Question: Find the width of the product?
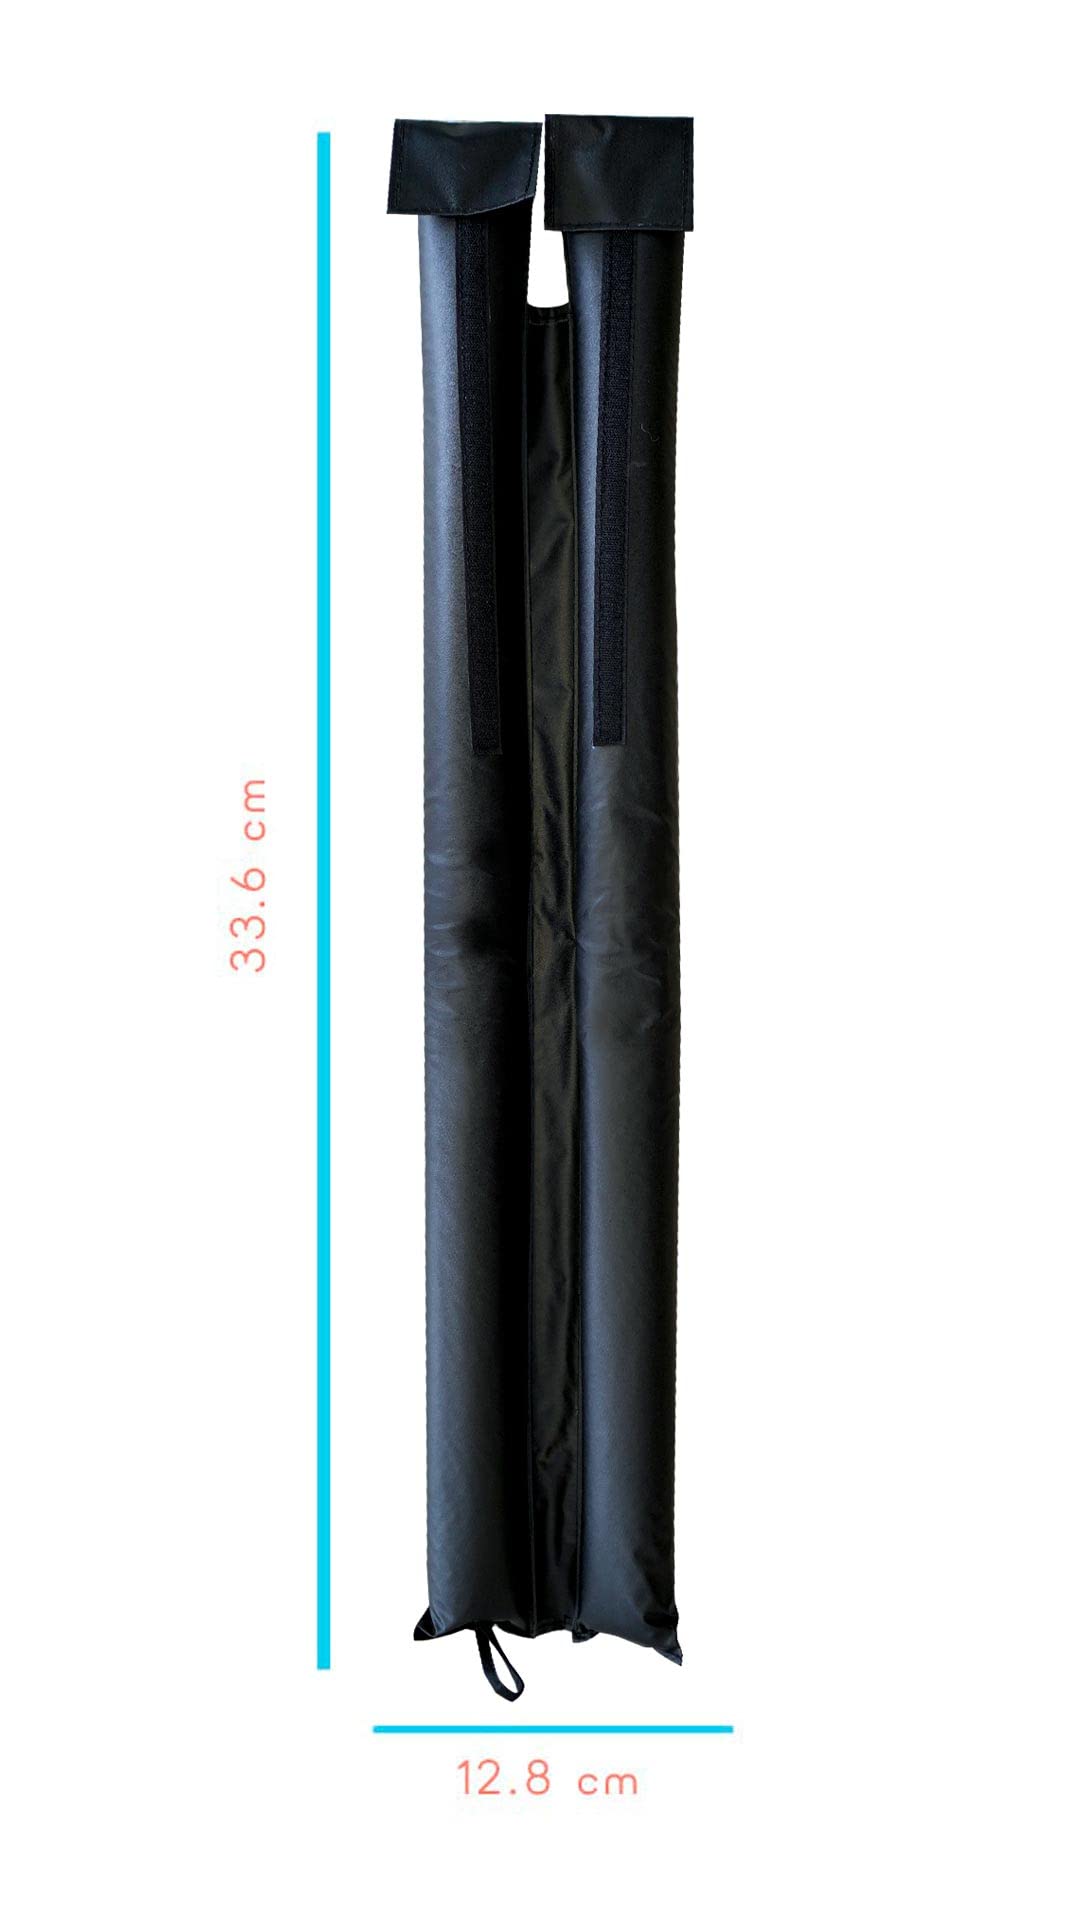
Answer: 33.6 centimetre